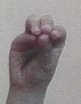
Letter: ha